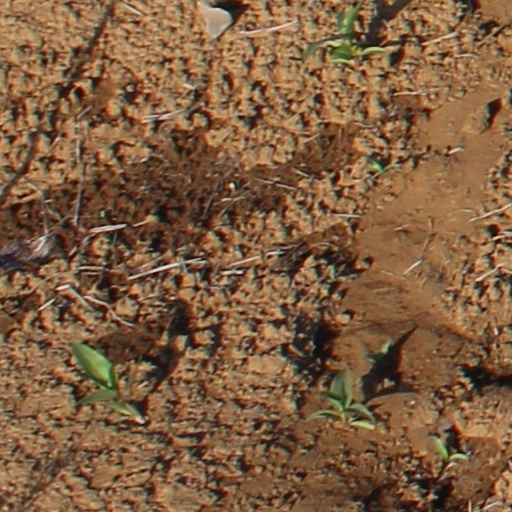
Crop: wheat